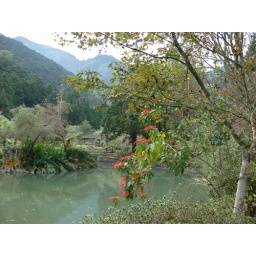
There is also a really beautiful lake in Xitou. Daddy really likes to watch all the beautiful colors and the mountains in the background.